Megan Mullally

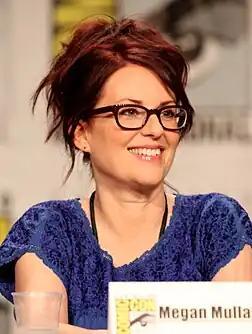
Mullally at the 2011 San Diego Comic-Con

Megan Mullally (born November 12, 1958) is an American actress. She is best known for playing Karen Walker in the NBC sitcom "Will & Grace" (1998–2006, 2017–2020), for which she received eight Primetime Emmy Award nominations for Outstanding Supporting Actress in a Comedy Series, winning twice, in 2000 and 2006. She also received nominations for numerous other accolades for her portrayal, including seven consecutive Screen Actors Guild Awards nominations for Outstanding Performance by a Female Actor in a Comedy Series, winning three times, in 2001, 2002, and 2003, as well as receiving four Golden Globe Award nominations.